Twelve Tribes communities

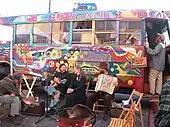
A Twelve Tribes 'Hippie bus' (2007)

On June 22, 1984, Vermont State Police arrived at the Twelve Tribes's Island Pond residences and took custody of hundreds of group members with their children, based on an investigation of accusations of child abuse. All cases were dismissed when a judge found that the search warrant was unconstitutional. Frank Mahady, the judge in the case, called the action a "grossly unlawful scheme", while Judge Wolchik, who had signed the initial search warrant, said that he was given "false or unreliable information".